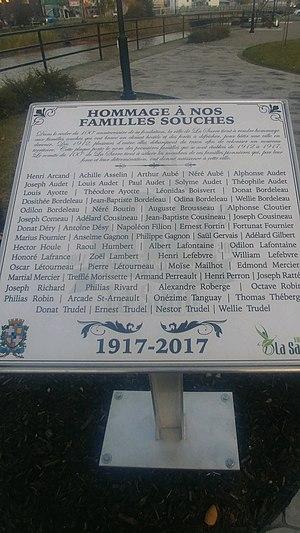
Panneau d'hommage aux familles souches de La Sarre affiché dans un parc du centre-ville de La Sarre
La Sarre est une ville québécoise située dans la MRC d'Abitibi-Ouest en Abitibi-Témiscamingue. Ses habitants sont appelés « Lasarrois » et « Lasarroises ». La ville est bornée en partie au sud par Sainte-Hélène-de-Mancebourg et, au nord, par la municipalité du canton de Clermont.